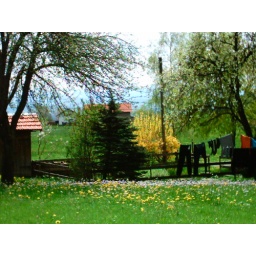
The view from my window in spring with forsythia and dandelions in the grass